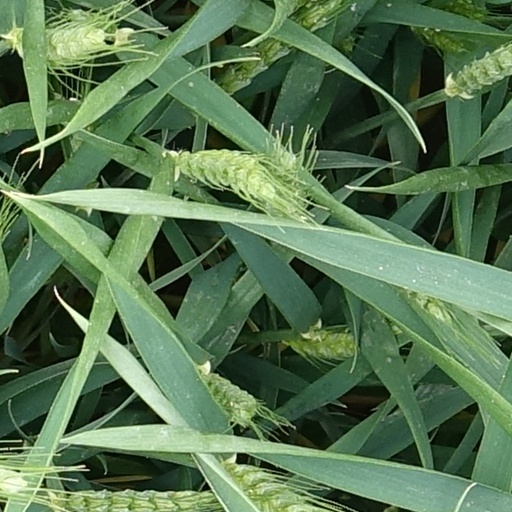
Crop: wheat